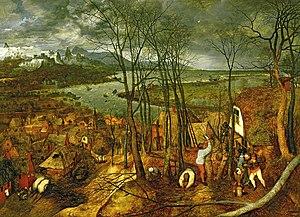
La Journée sombre est un tableau peint par Pieter Bruegel l'Ancien en 1565. Il est conservé au Musée d'histoire de l'art de Vienne à Vienne. Il fait partie d'une série de 6 tableaux sur les saisons.
Un fagot est un assemblage de menus morceaux de bois, broutilles, rémanents, petites branches issues de l'émondage, liés avec une hare. Les broutilles sont appelées l’« âme du fagot ». On dit « châtrer un fagot », quand on en ôte quelques bâtons. Ces menu-bois sont destinés à être brûlés ou à servir de fascine. On en fabrique des balais.
L'émondage est une taille d'entretien courant qui consiste à supprimer les pousses herbacées, les jeunes rameaux ligneux et branches basses latérales d'un arbuste ou d'un arbre, et parfois raccourcir les branches de la cime. Cette taille, qui se pratique souvent sur des arbres isolés ou émergents du bocage, provoque souvent l'apparition de « gourmands » sur le tronc qui formeront de nouvelles branches qu'il faudra à nouveau couper.